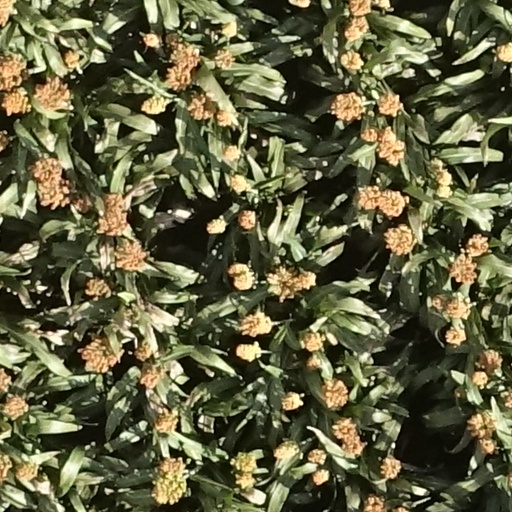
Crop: sorghum